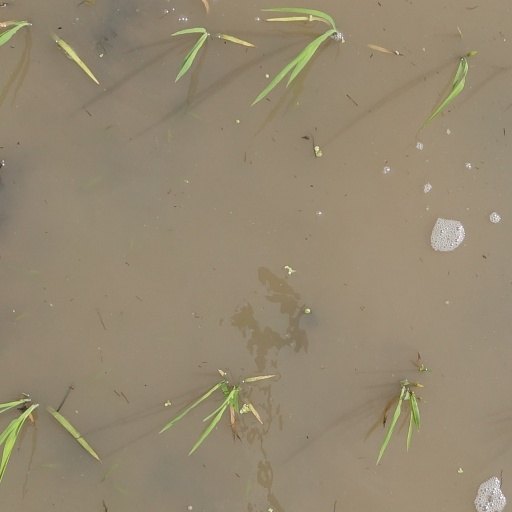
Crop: rice